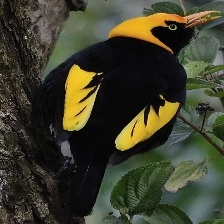
Species: REGENT BOWERBIRD
Scientific name: SERICULUS CHRYSOCEPHALUS